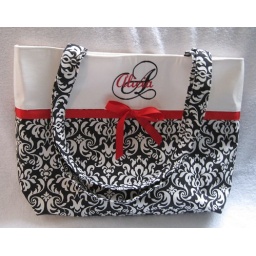
black and ivory bottom and ivory top separated by red ribbon and bow. Bridesmaid's initial embroidered in black and name embroidered in red